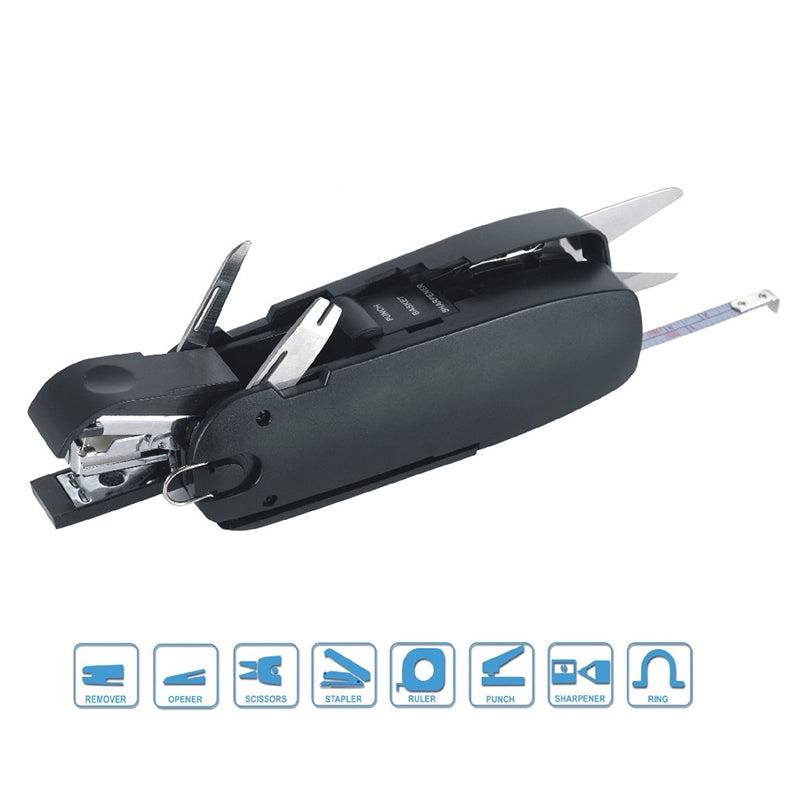
Net Celebrity Stationery Office Supplies KOONSLED Multifunctional Stapler Staple Remover
Brand: Dropshipman
Product information: Product Category: Stapler Binding thickness: 5mm Type: Mini stapler Specification: 113*38*33mm Packing: Neutral English color box Net weight: 110 (g) Number of binding: 50 (≤pcs) Whether it is a gift: Yes, business gift Gift purposes: points for redemption gifts, business gifts, advertising gifts, promotional gifts, conference gifts, welfare gifts, festive gifts, awards and souvenirs, public relations gifts Packing list: Stapler*1 Product Image：
Category: Office Supplies > Office Instruments > Staplers > Mini Staplers